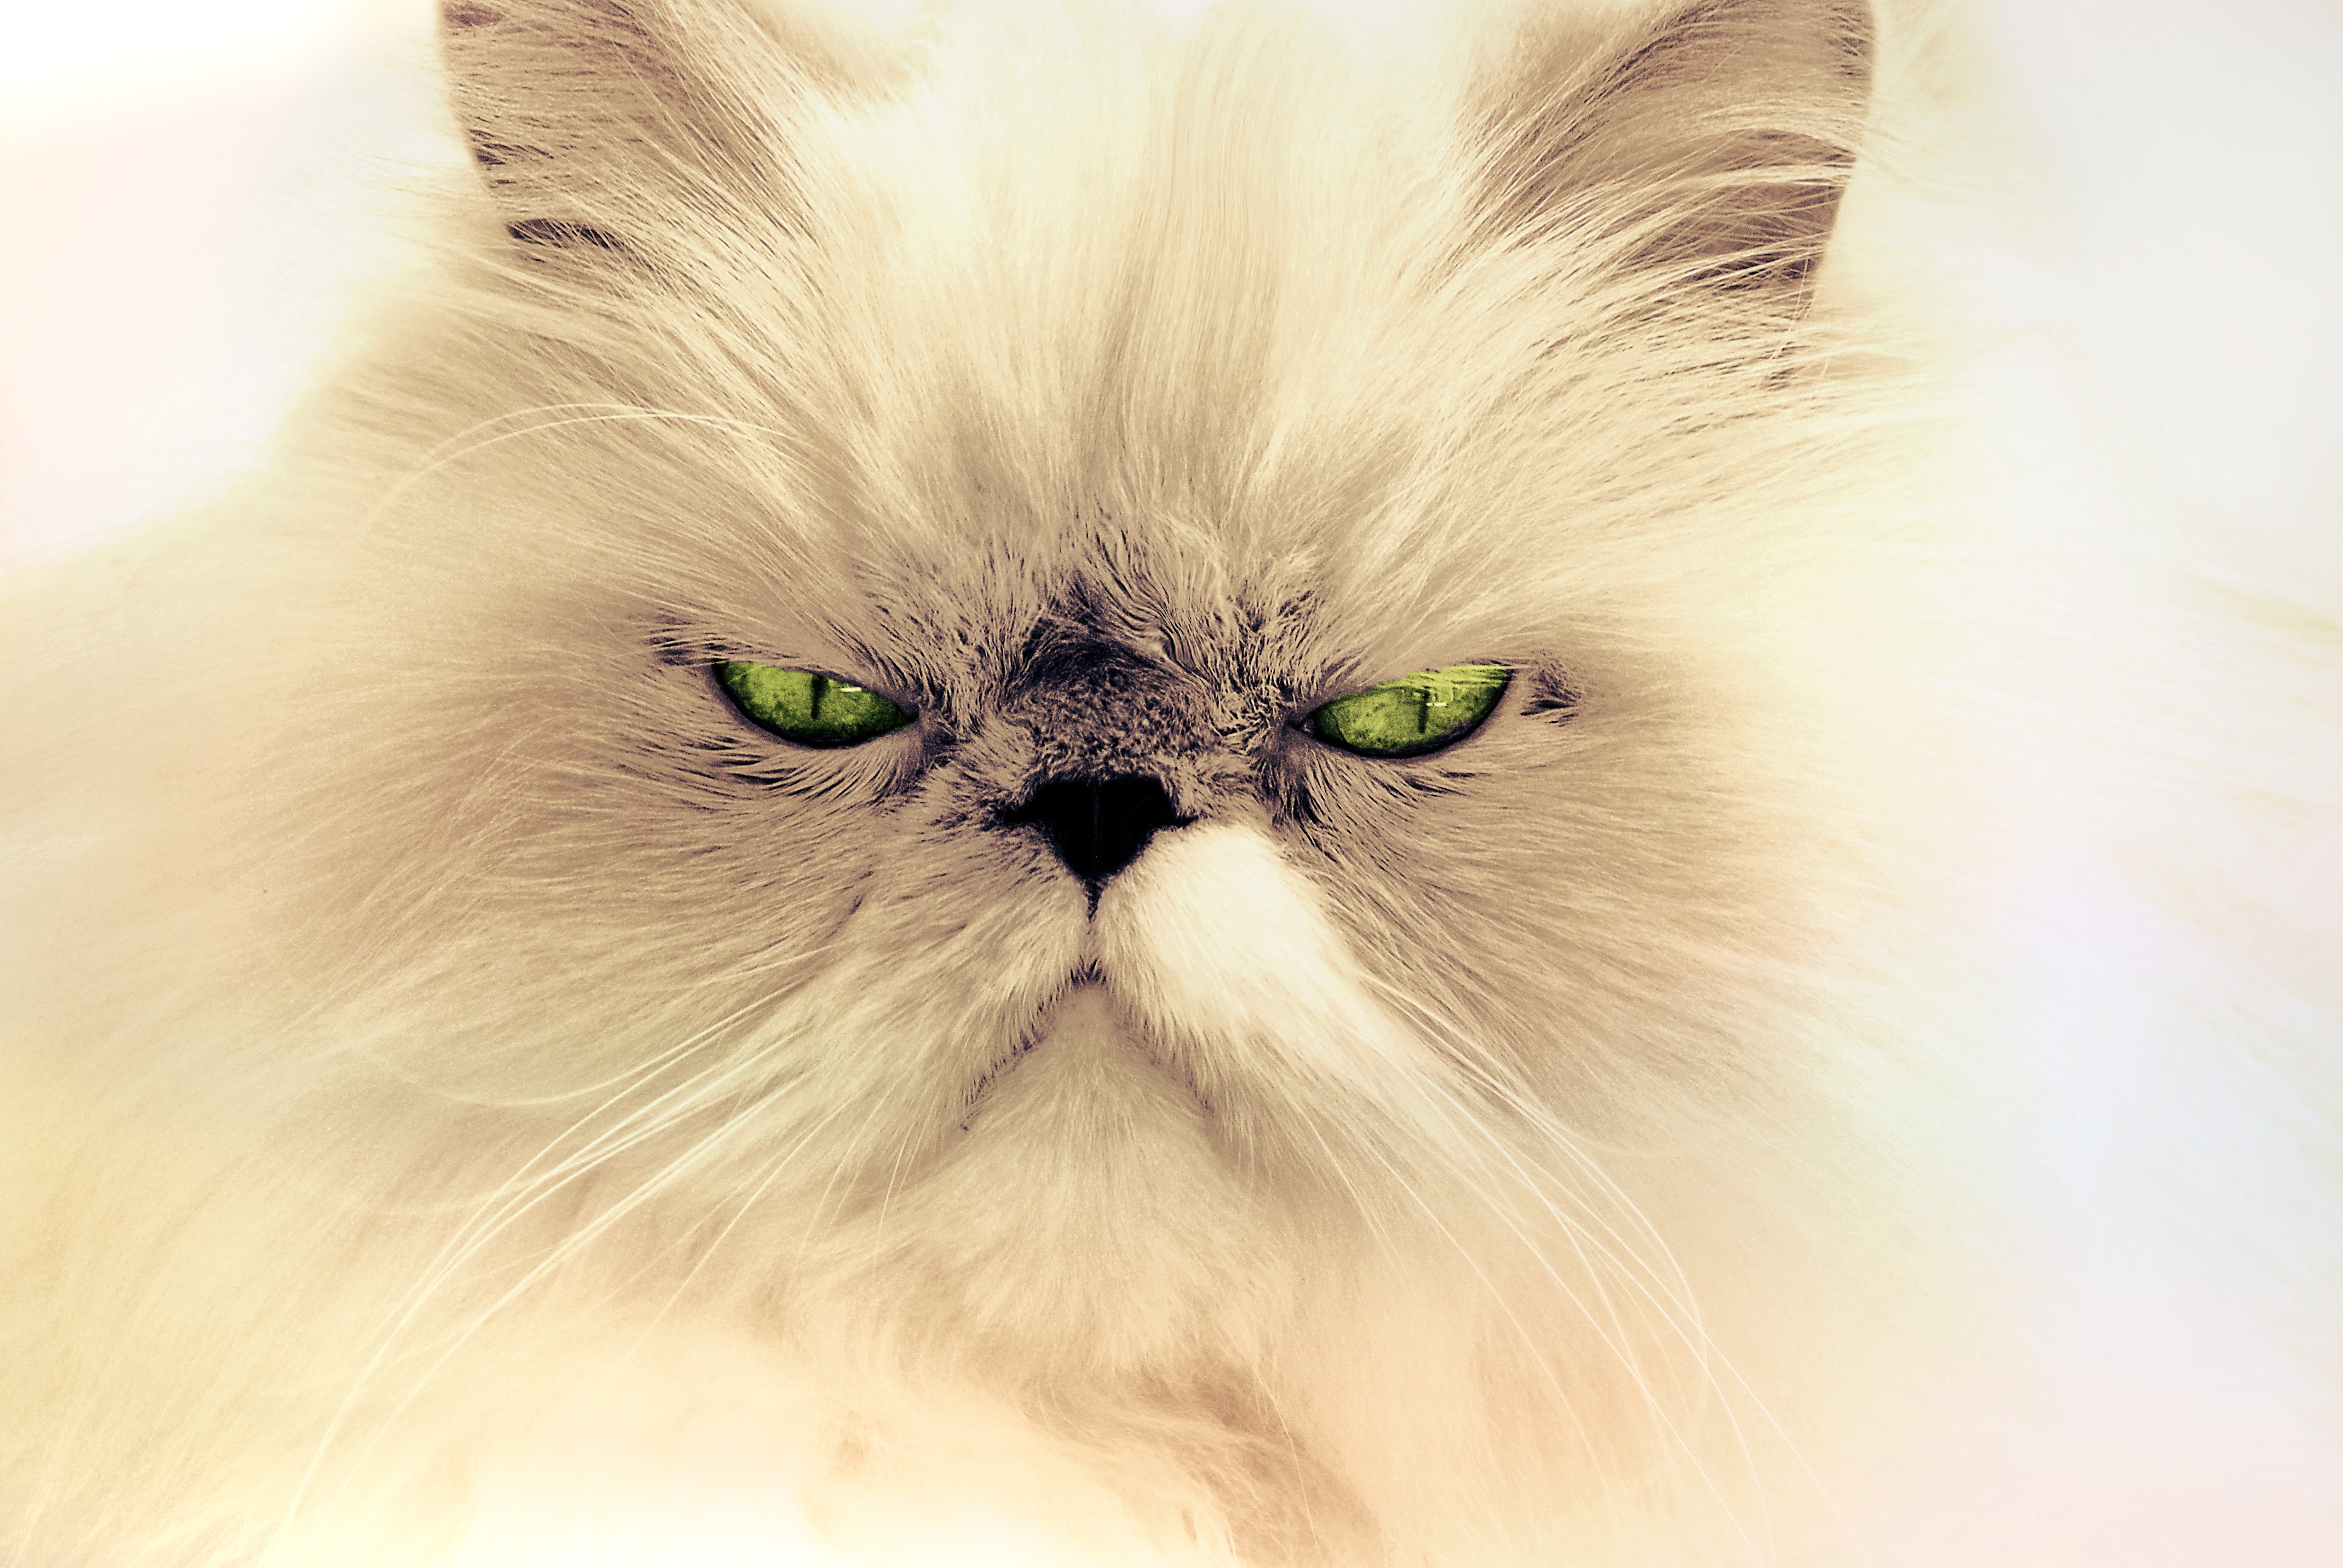
hair, white, view, animal, cute, pet, fur, cat, mammal, facial expression, close up, nose, whiskers, sleepy, eye, furry, head, skin, moustache, vertebrate, expression, soft, ragdoll, animal world, domestic cat, himalayan, persian, breed cat, cat face, macro photography, cat's eyes, cat portrait, mimic, german longhaired pointer, schmusekatze, small to medium sized cats, cat like mammal, domestic long haired cat, british semi longhair, birman